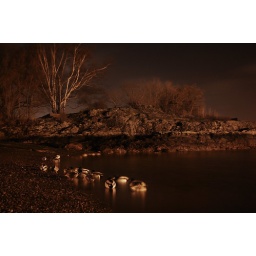
Taken in at a beach in Oak Bay in Victoria, BC, Canada at 1 am. The ducks were sleeping besude the water